Carrowmore

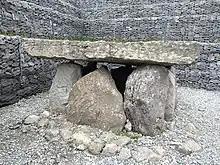
Listoghil or Tomb 51

Listoghil, which was erected c. 3500 BC, is 34 metres in diameter and has a distinctive box-like chamber. The leading edge of the covering stone over the entrance bears marks which may represent the only megalithic art so far found at Carrowmore. Three large boulders were found beside the central chamber and under the cairn; these could be the remains of a destroyed passage or of a megalithic construction predating the cairn. As many of the satellite tombs face the central area, the location of Tomb 51 appears to have been the focal point around which the cemetery developed. This monument was found to contain unburned bones as well as cremations.